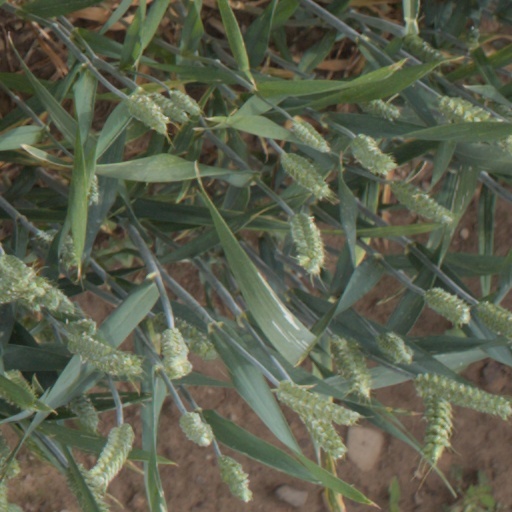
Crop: wheat